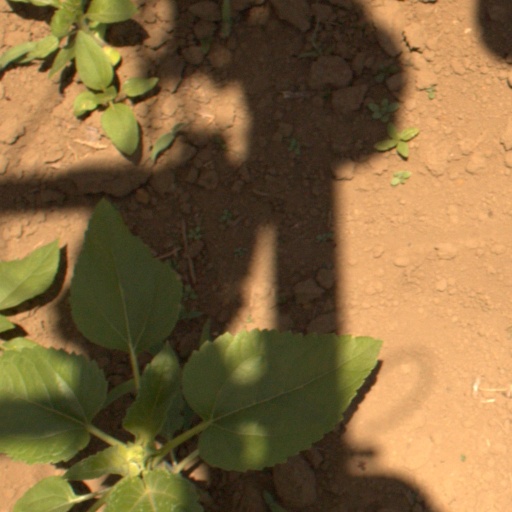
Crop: Jerusalem artichoke